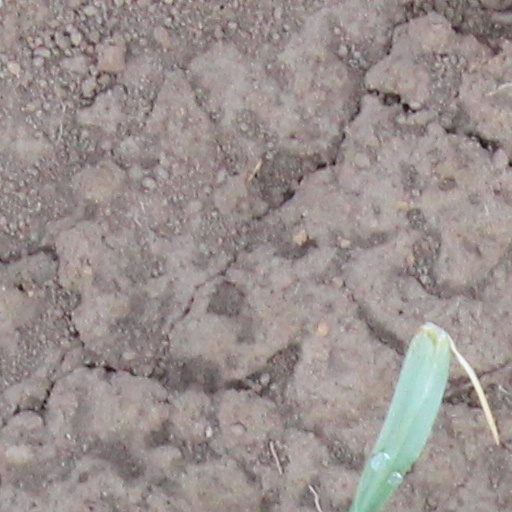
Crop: wheat